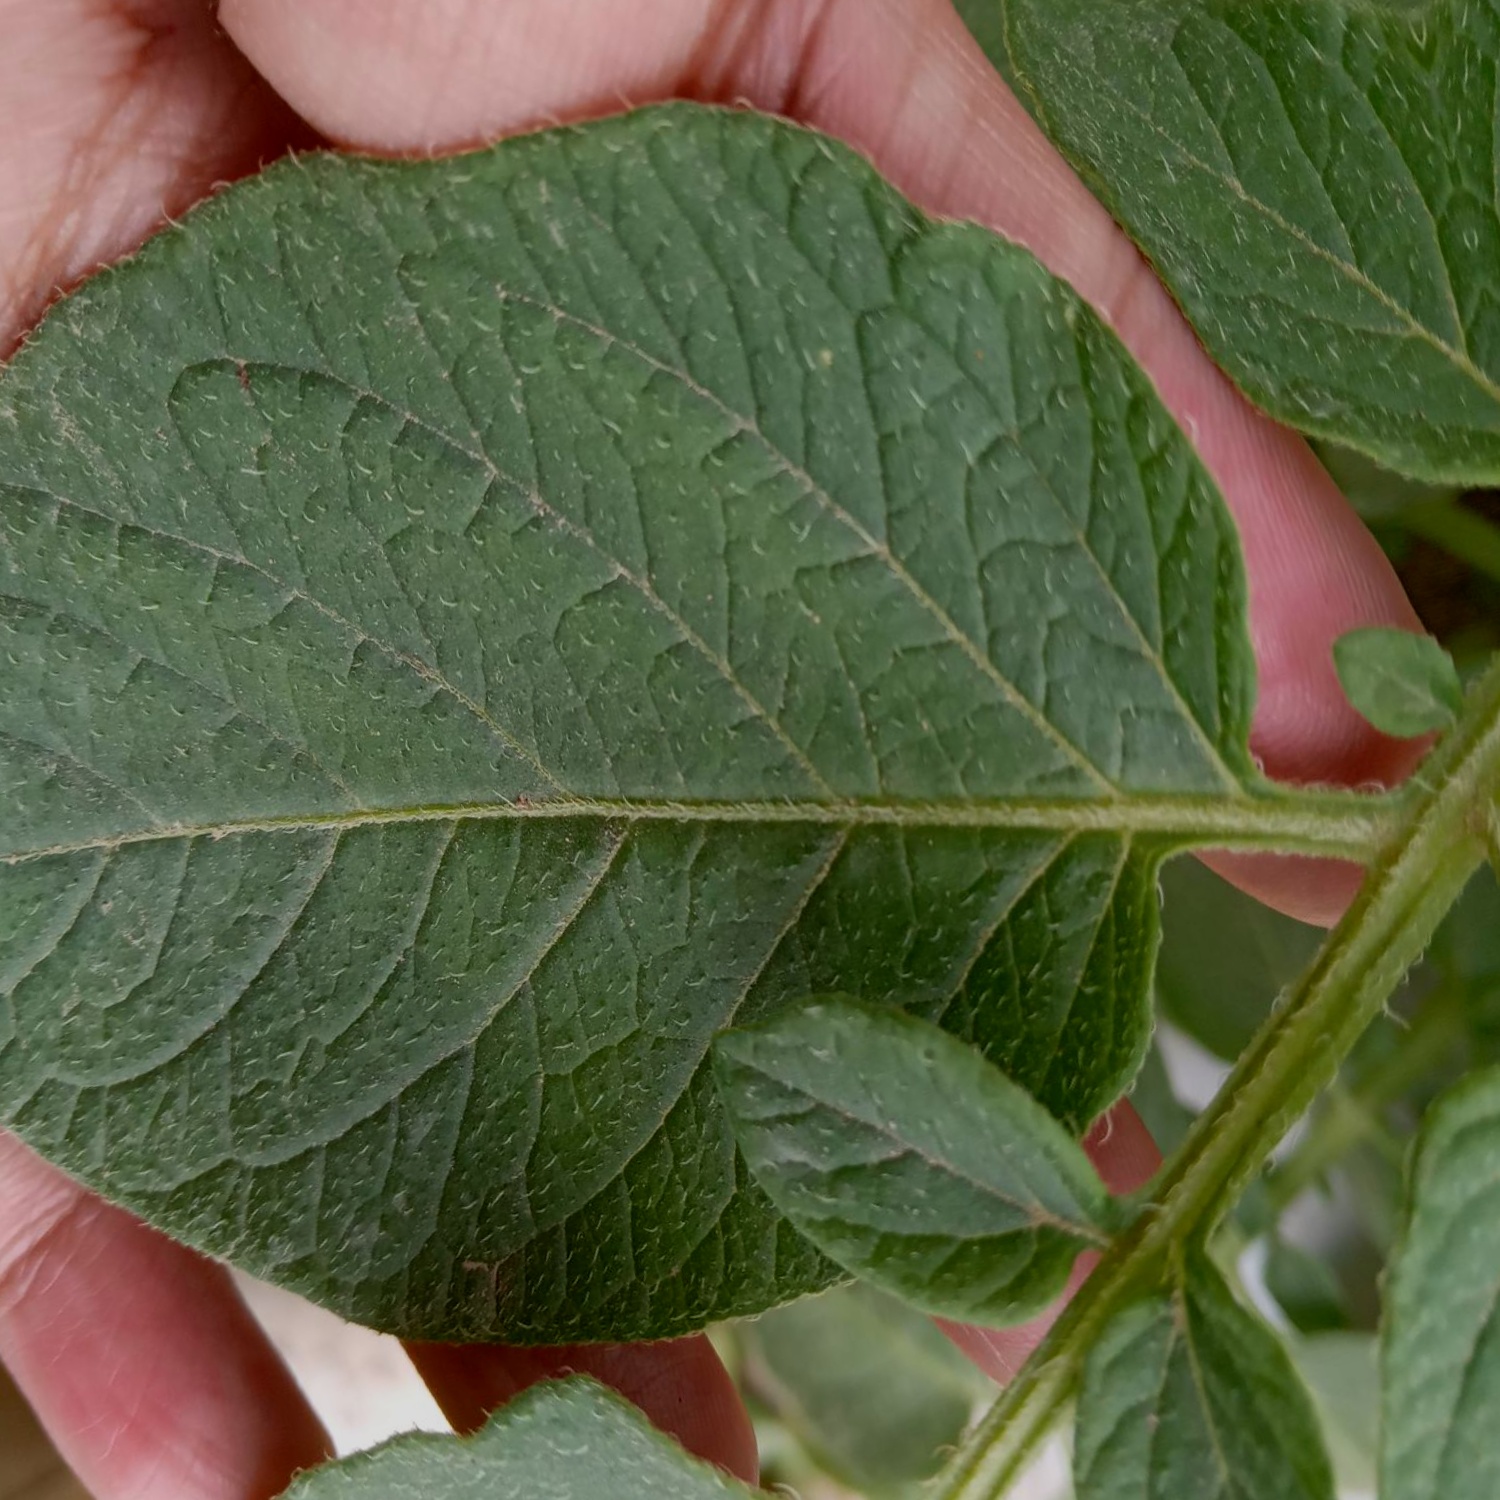
Etiqueta: Sana